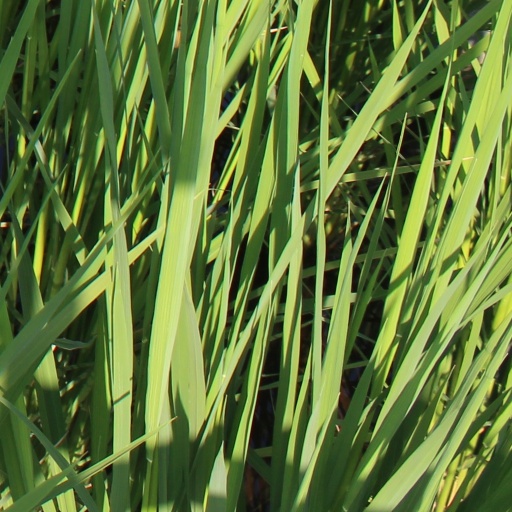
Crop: rice